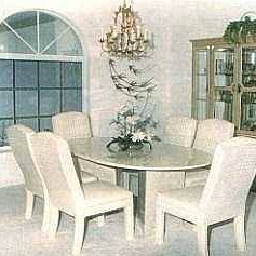
Room type: dining_room